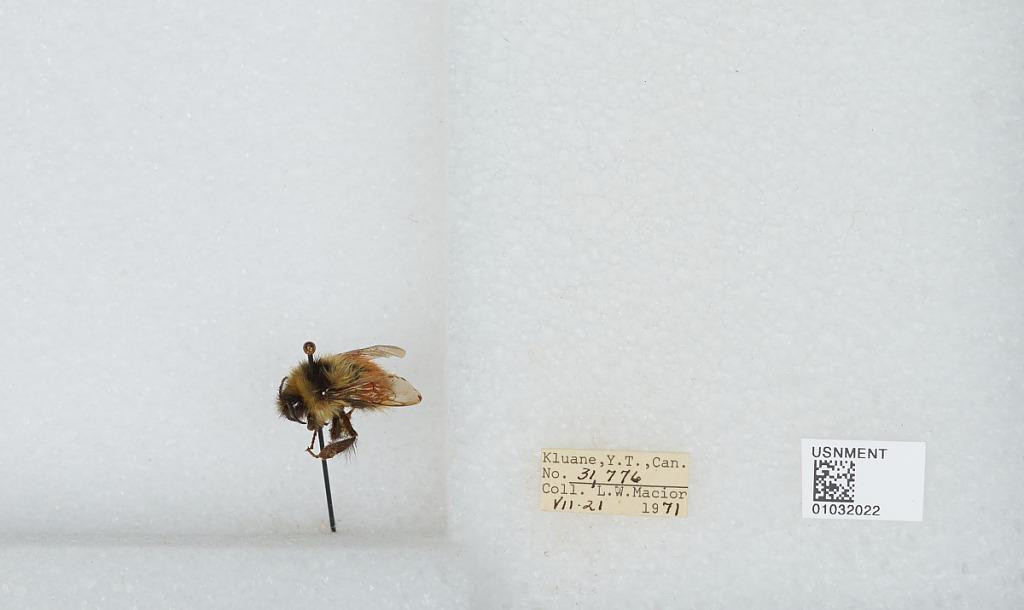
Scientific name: Bombus (Pyrobombus) sylvicola Kirby
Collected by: L. Macior
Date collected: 1971-7-21
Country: Canada
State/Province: Yukon Territory
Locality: Kluane
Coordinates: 60.75, -139.5